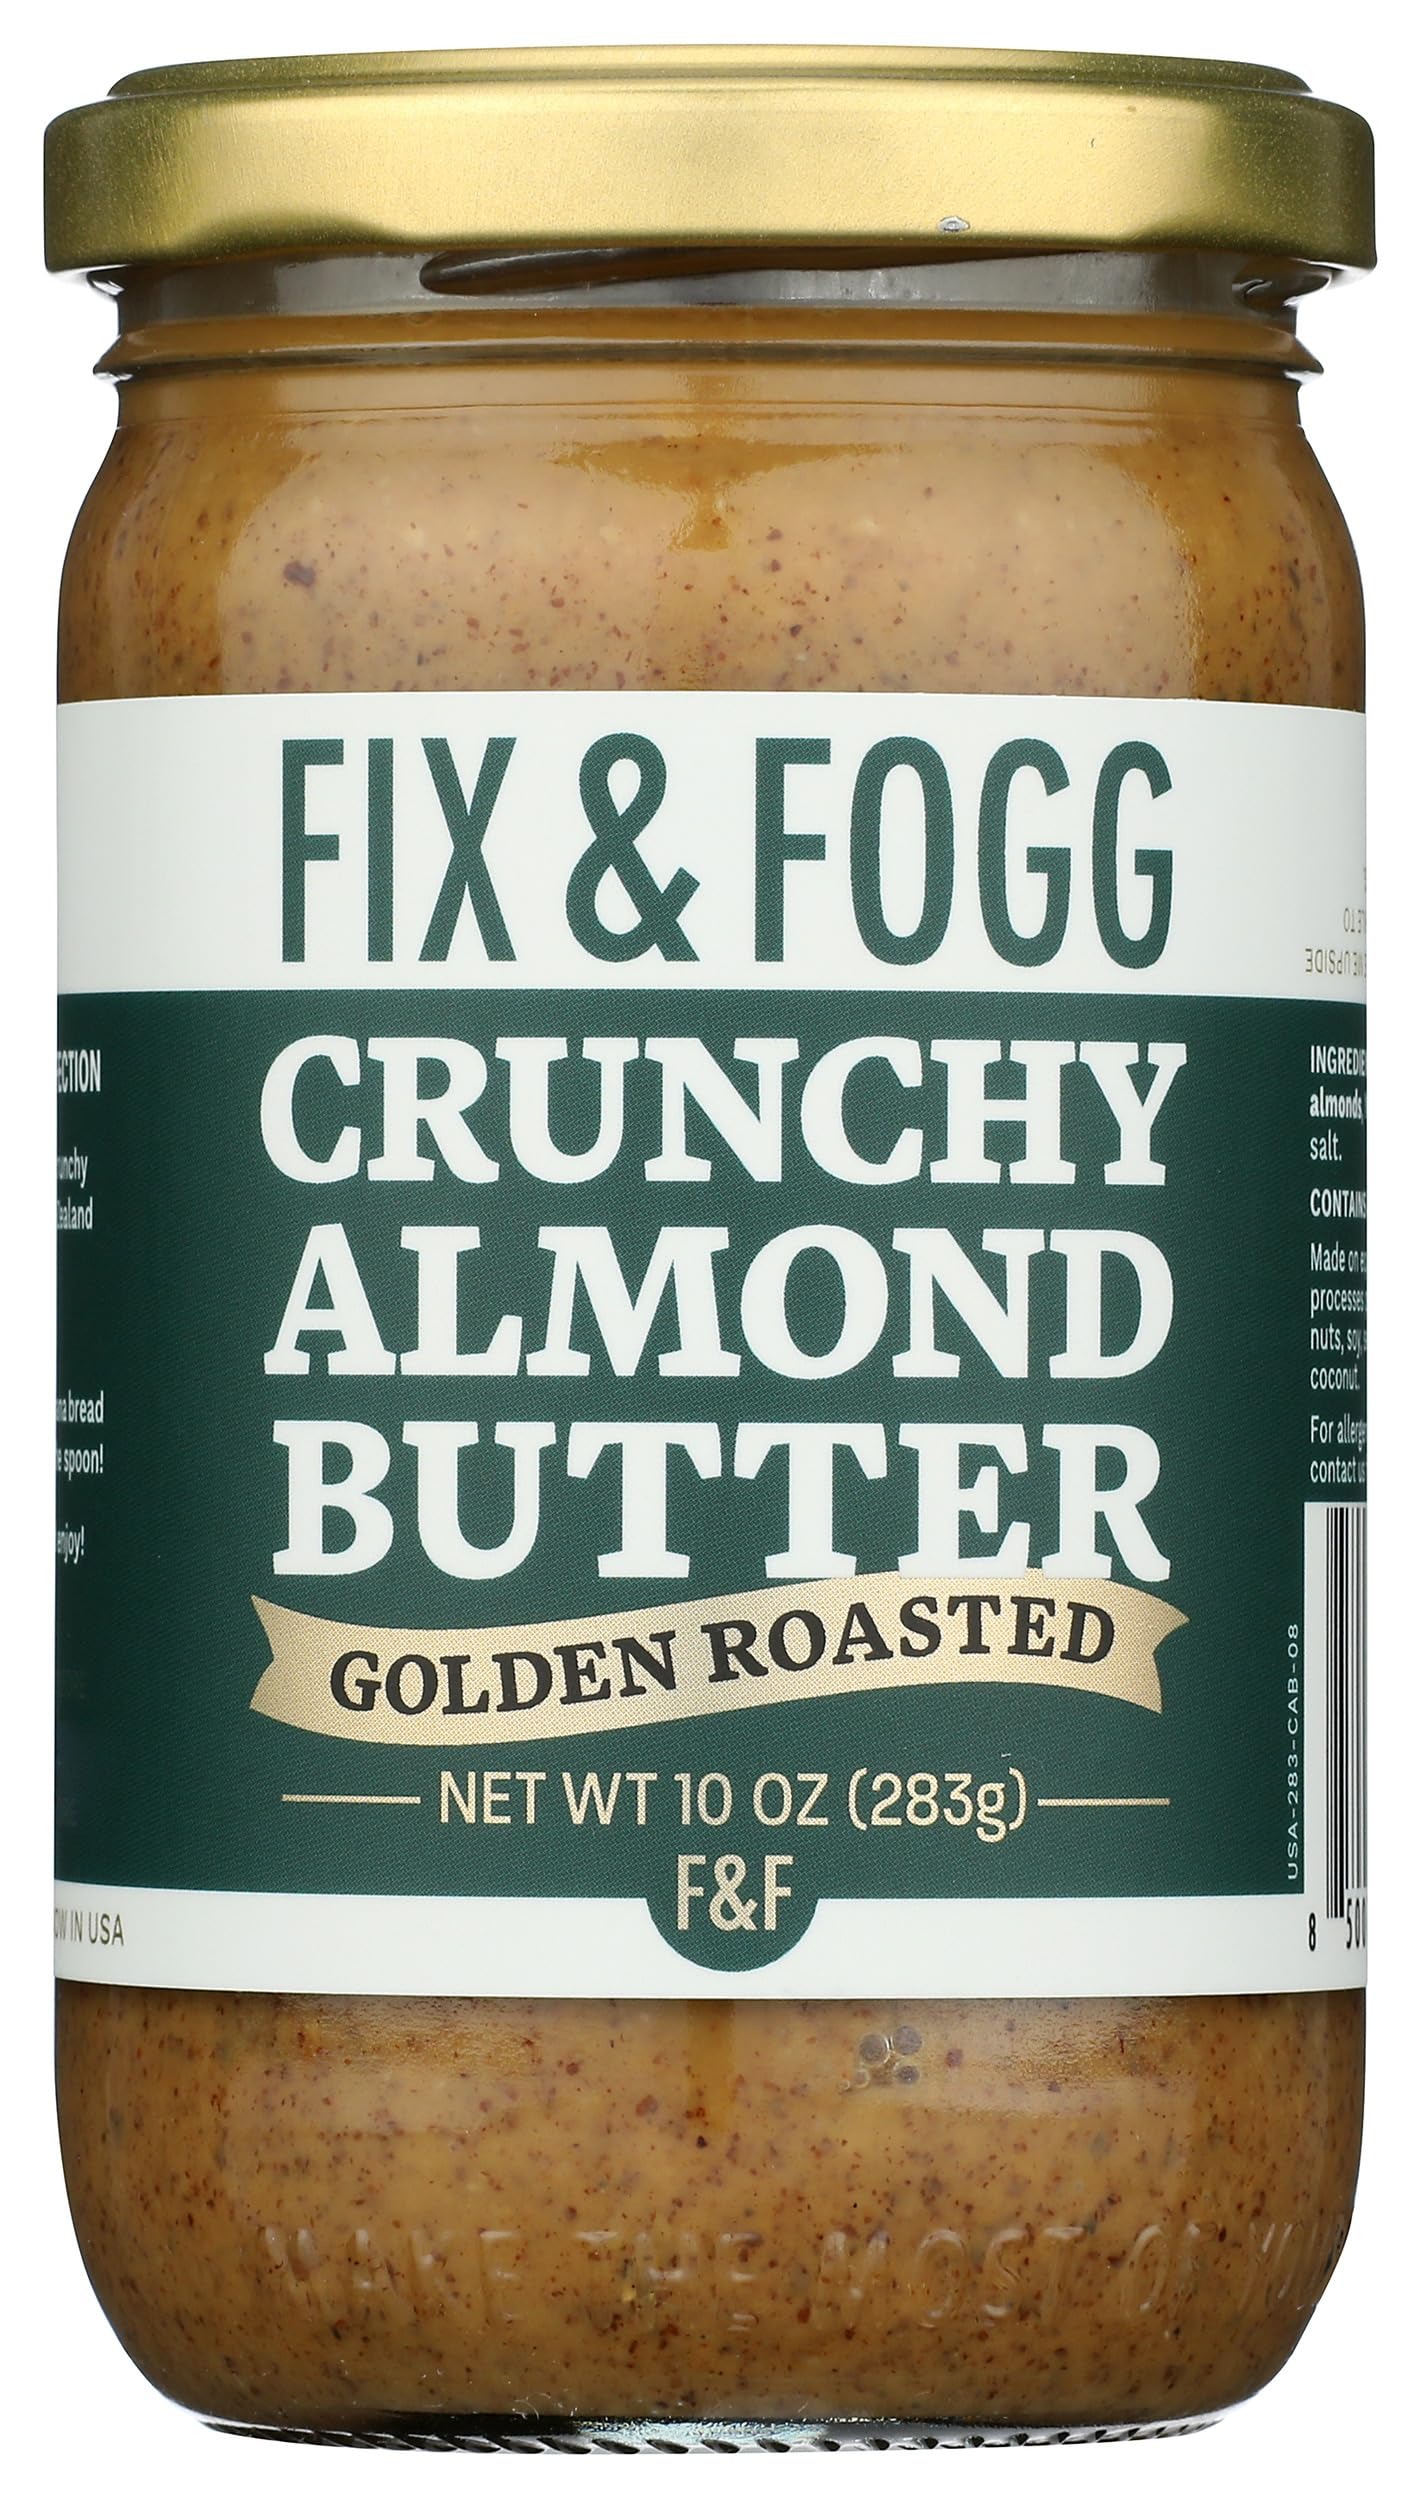
Item Name: Fix and Fogg Crunchy Almond Butter, 10 Oz
Bullet Point: Fix and Fogg Crunchy Almond Butter, 10 OZ
Value: 10.0
Unit: Ounce

Price: 7.64